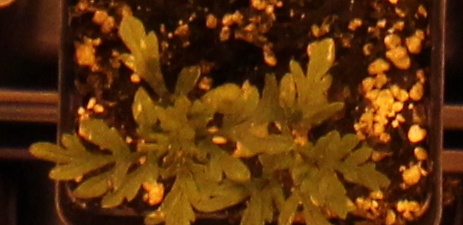
Label: Ragweed